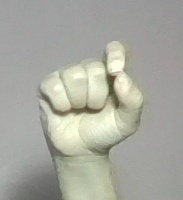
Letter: fa